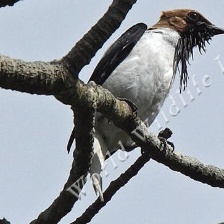
Species: BEARDED BELLBIRD
Scientific name: PROCNIAS AVERANO